Noel A. Mitchell

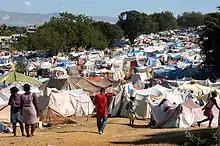
An example of a tent city

In his time as mayor, Mitchell's creativity would not be diminished. Noticing an increase of "Tin Can Tourists" due to a lack of hotel accommodations, Mitchell seized the opportunity to create more headlines for St. Petersburg. In August 1920, Mitchell offered St. Petersburg municipal property to create a "tent city" which not only provided a free place for visitors to stay, but also offered amenities such as garbage collection and toilet facilities for free. Quickly the site was overcrowded as over one hundred families took up residence within the lot in less than two weeks. Due to its early success and now overcrowding, businessmen began to see the makings of an opportunity. Men began to envision a large plot of land outside the city limits where the tourists could live. It would be designed in a particular way so that it could serve also as a public park, set with pristine pathways, gardens and archways. Much to Mitchell's disappointment however, not everyone in St. Petersburg was happy with the attention the tent city brought. Even conscious of their national image the city council, against the urgings of Mitchell, abolished the tent city ending the local governments involvement indefinitely. This did not ban local individuals from continuing in the footsteps of Mitchell, and soon outside of city limits other sites began to arise. Unlike Mitchell's experiment however, these lots would charge modest fees for those who stayed in them. Later, their popularity would only increase as the economy in the United States worsened and slipped into the Great Depression.